Lydia Molander

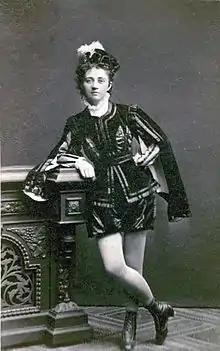
Lydia Molander

Lydia Molander was trained at the Royal Swedish Opera. She was engaged at the Swedish Theatre in Helsinki in 1874-1894. She was described as a very versatile stage artist, capable both within opera and operetta as well as a dramatic actor within drama and comedy.